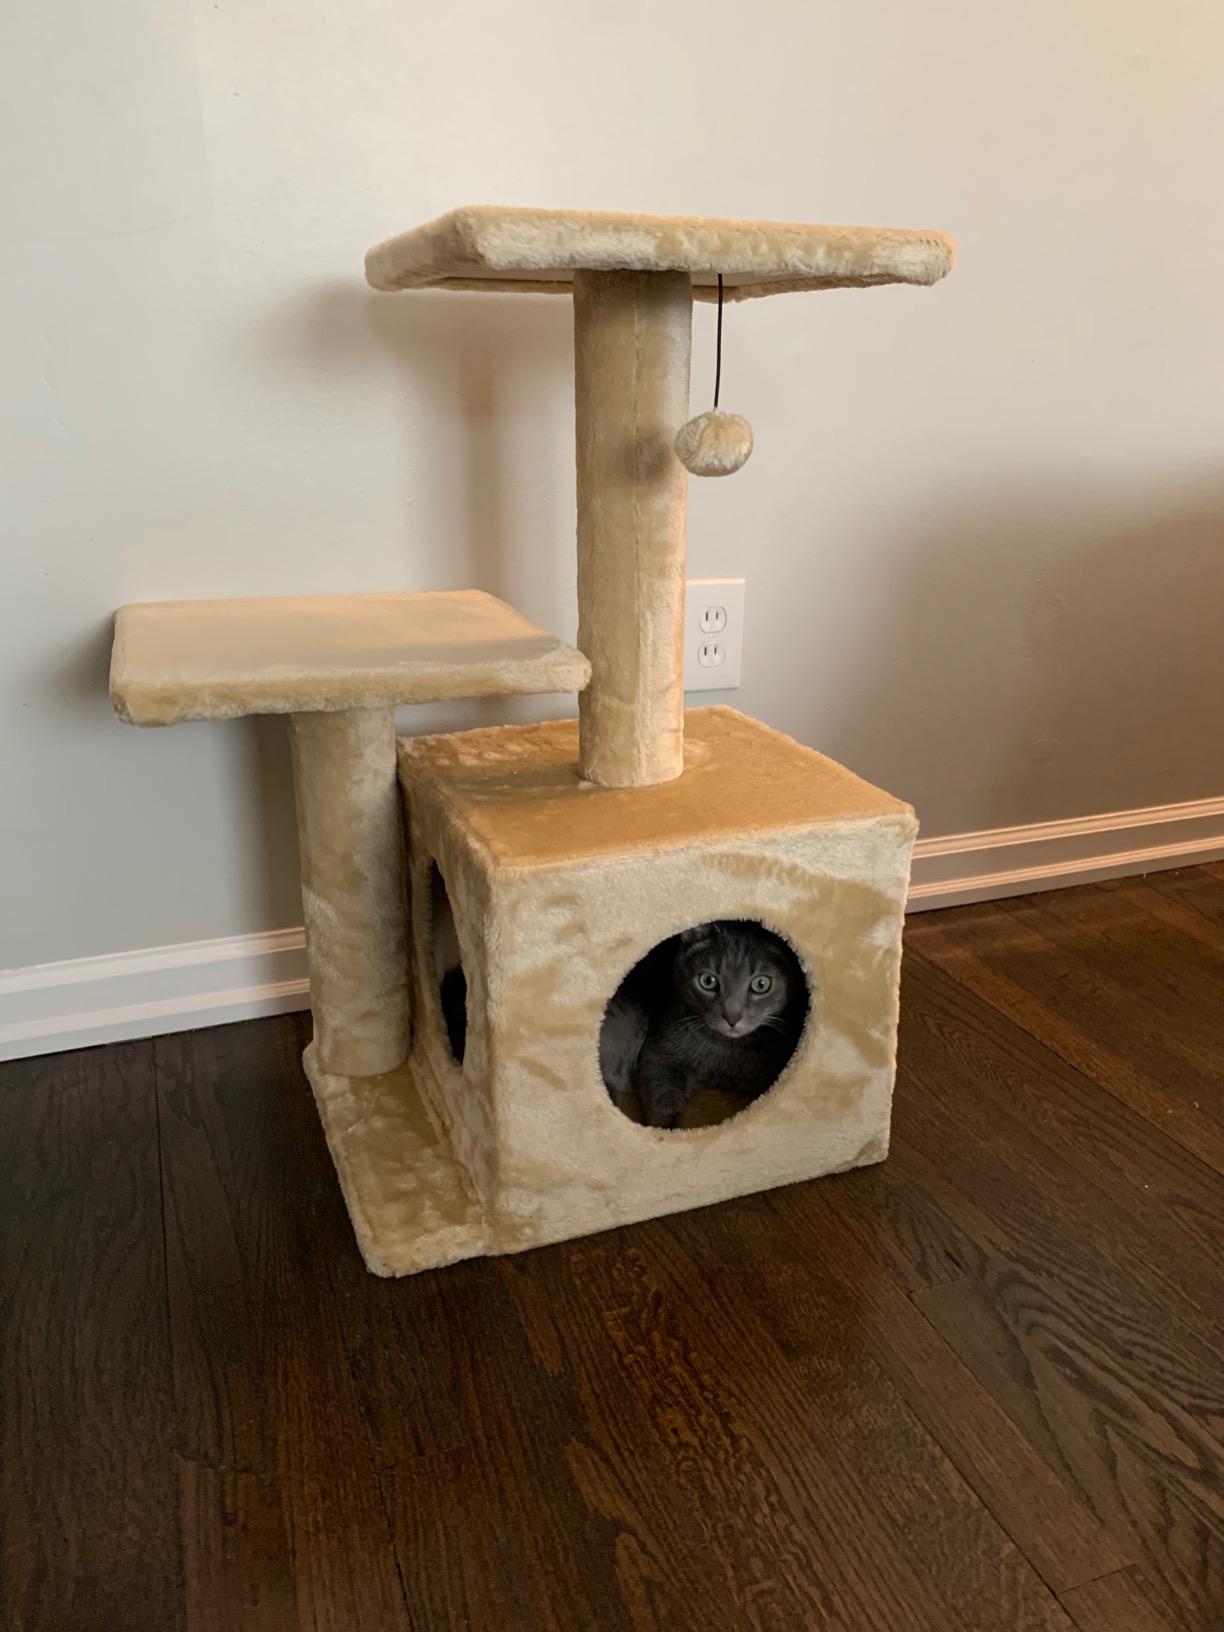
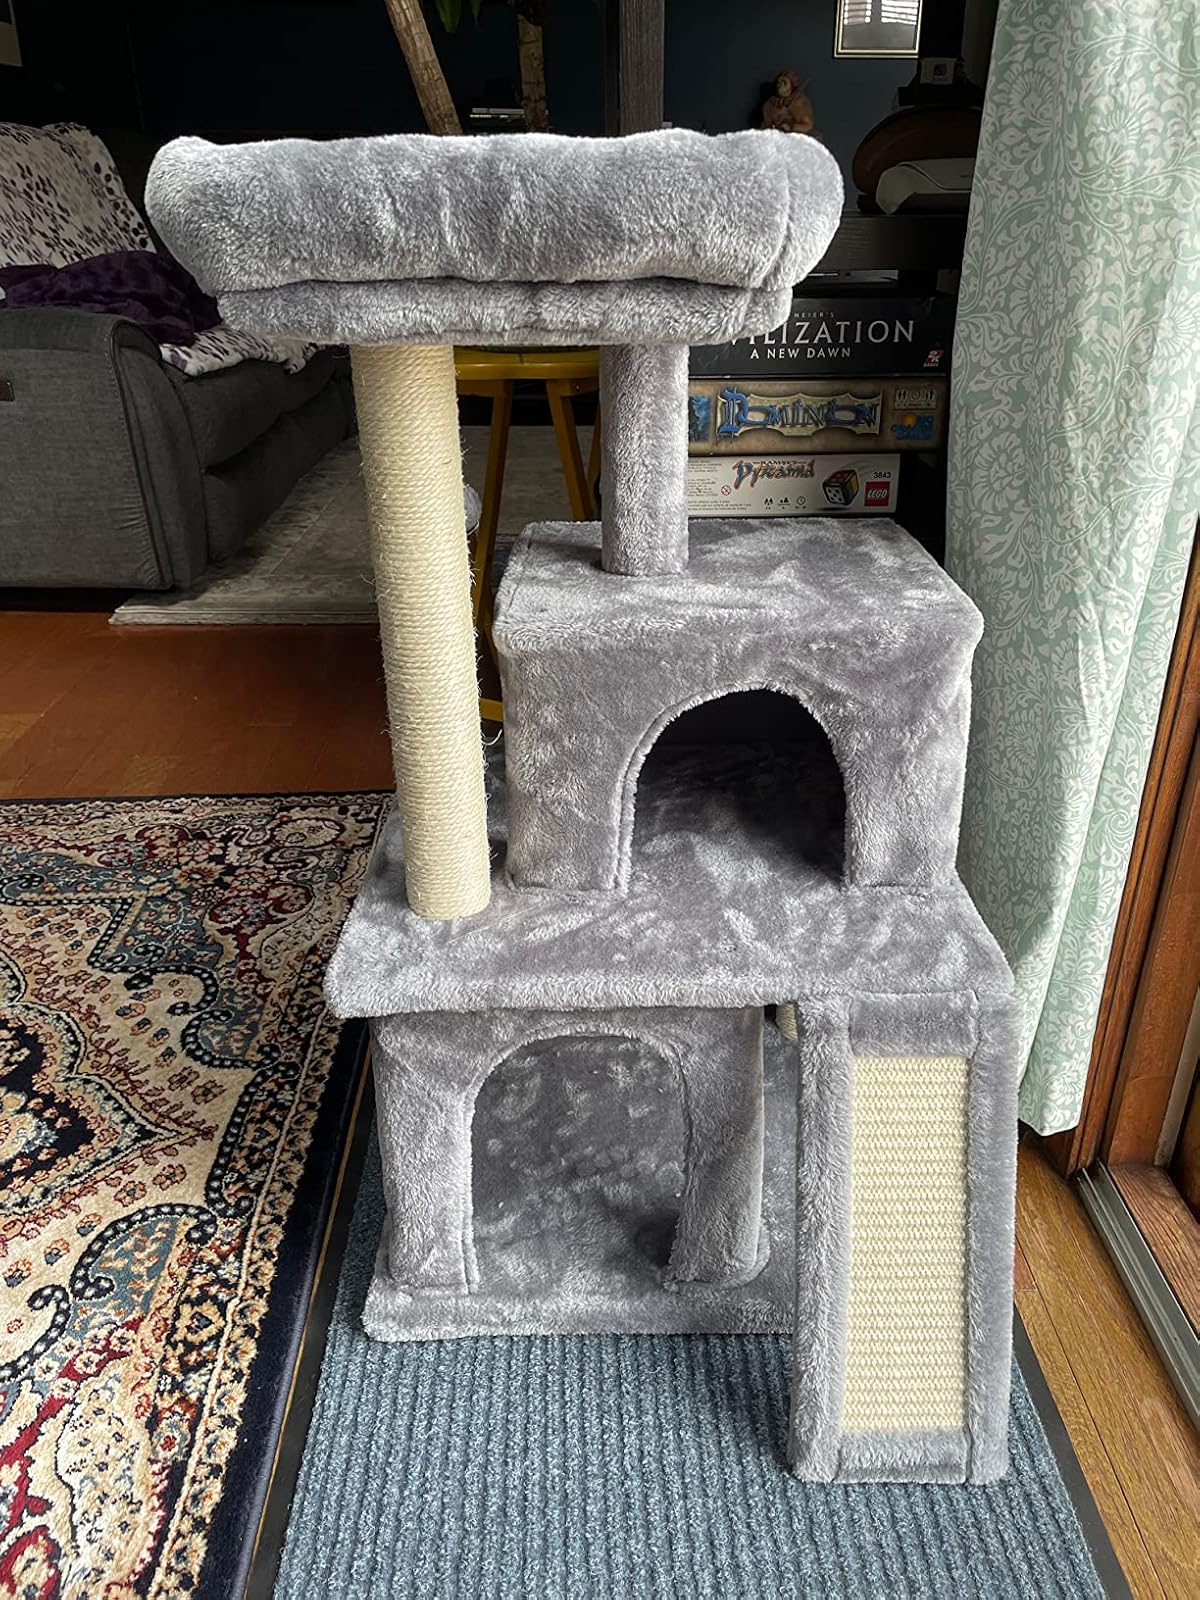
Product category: items_cat tree
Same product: no